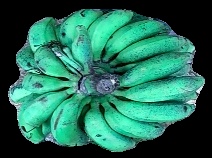
Variety: rasbale
Grade: grade3